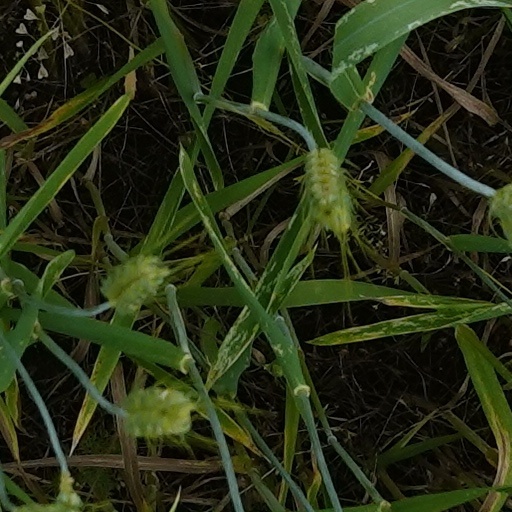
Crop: wheat